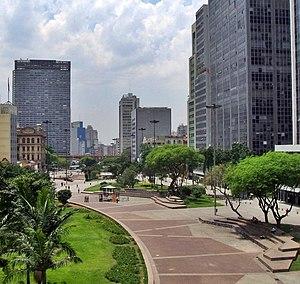
Vale do Anhangabaú est une zone au centre-ville de São Paulo, située entre les viaducs do Chá et Santa Ifigênia. Il s'agit d'un espace public communément qualifié de parc, où des événements sont traditionnellement organisés, tels que des manifestations publiques, des rassemblements politiques, des présentations et des spectacles populaires. Il est considéré comme le point qui sépare le vieux centre du nouveau centre.